JP Saxe

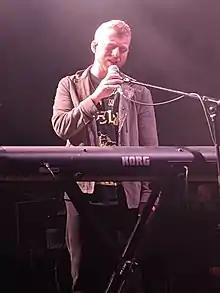
Saxe in 2020

Jonathan Percy Starker "JP" Saxe (born March 23, 1993) is a Canadian singer and musician. He is best known for his collaboration with American singer Julia Michaels titled "If the World Was Ending" which was released in 2019. The song was nominated for a 2021 Grammy. His "hero" grandfather, noted cellist János Starker, was a multiple nominee and Grammy winner.